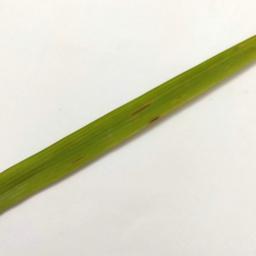
Label: Rice___Brown_Spot